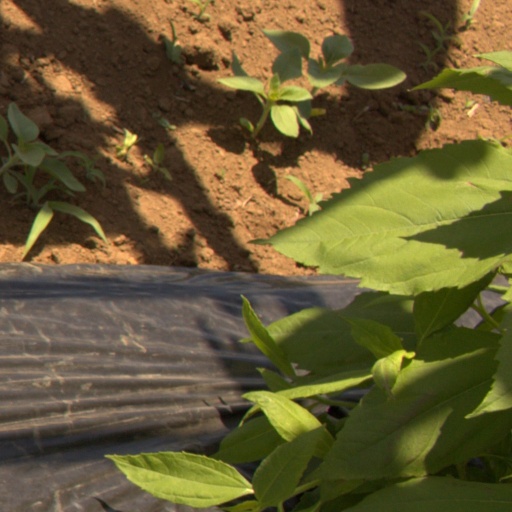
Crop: Jerusalem artichoke